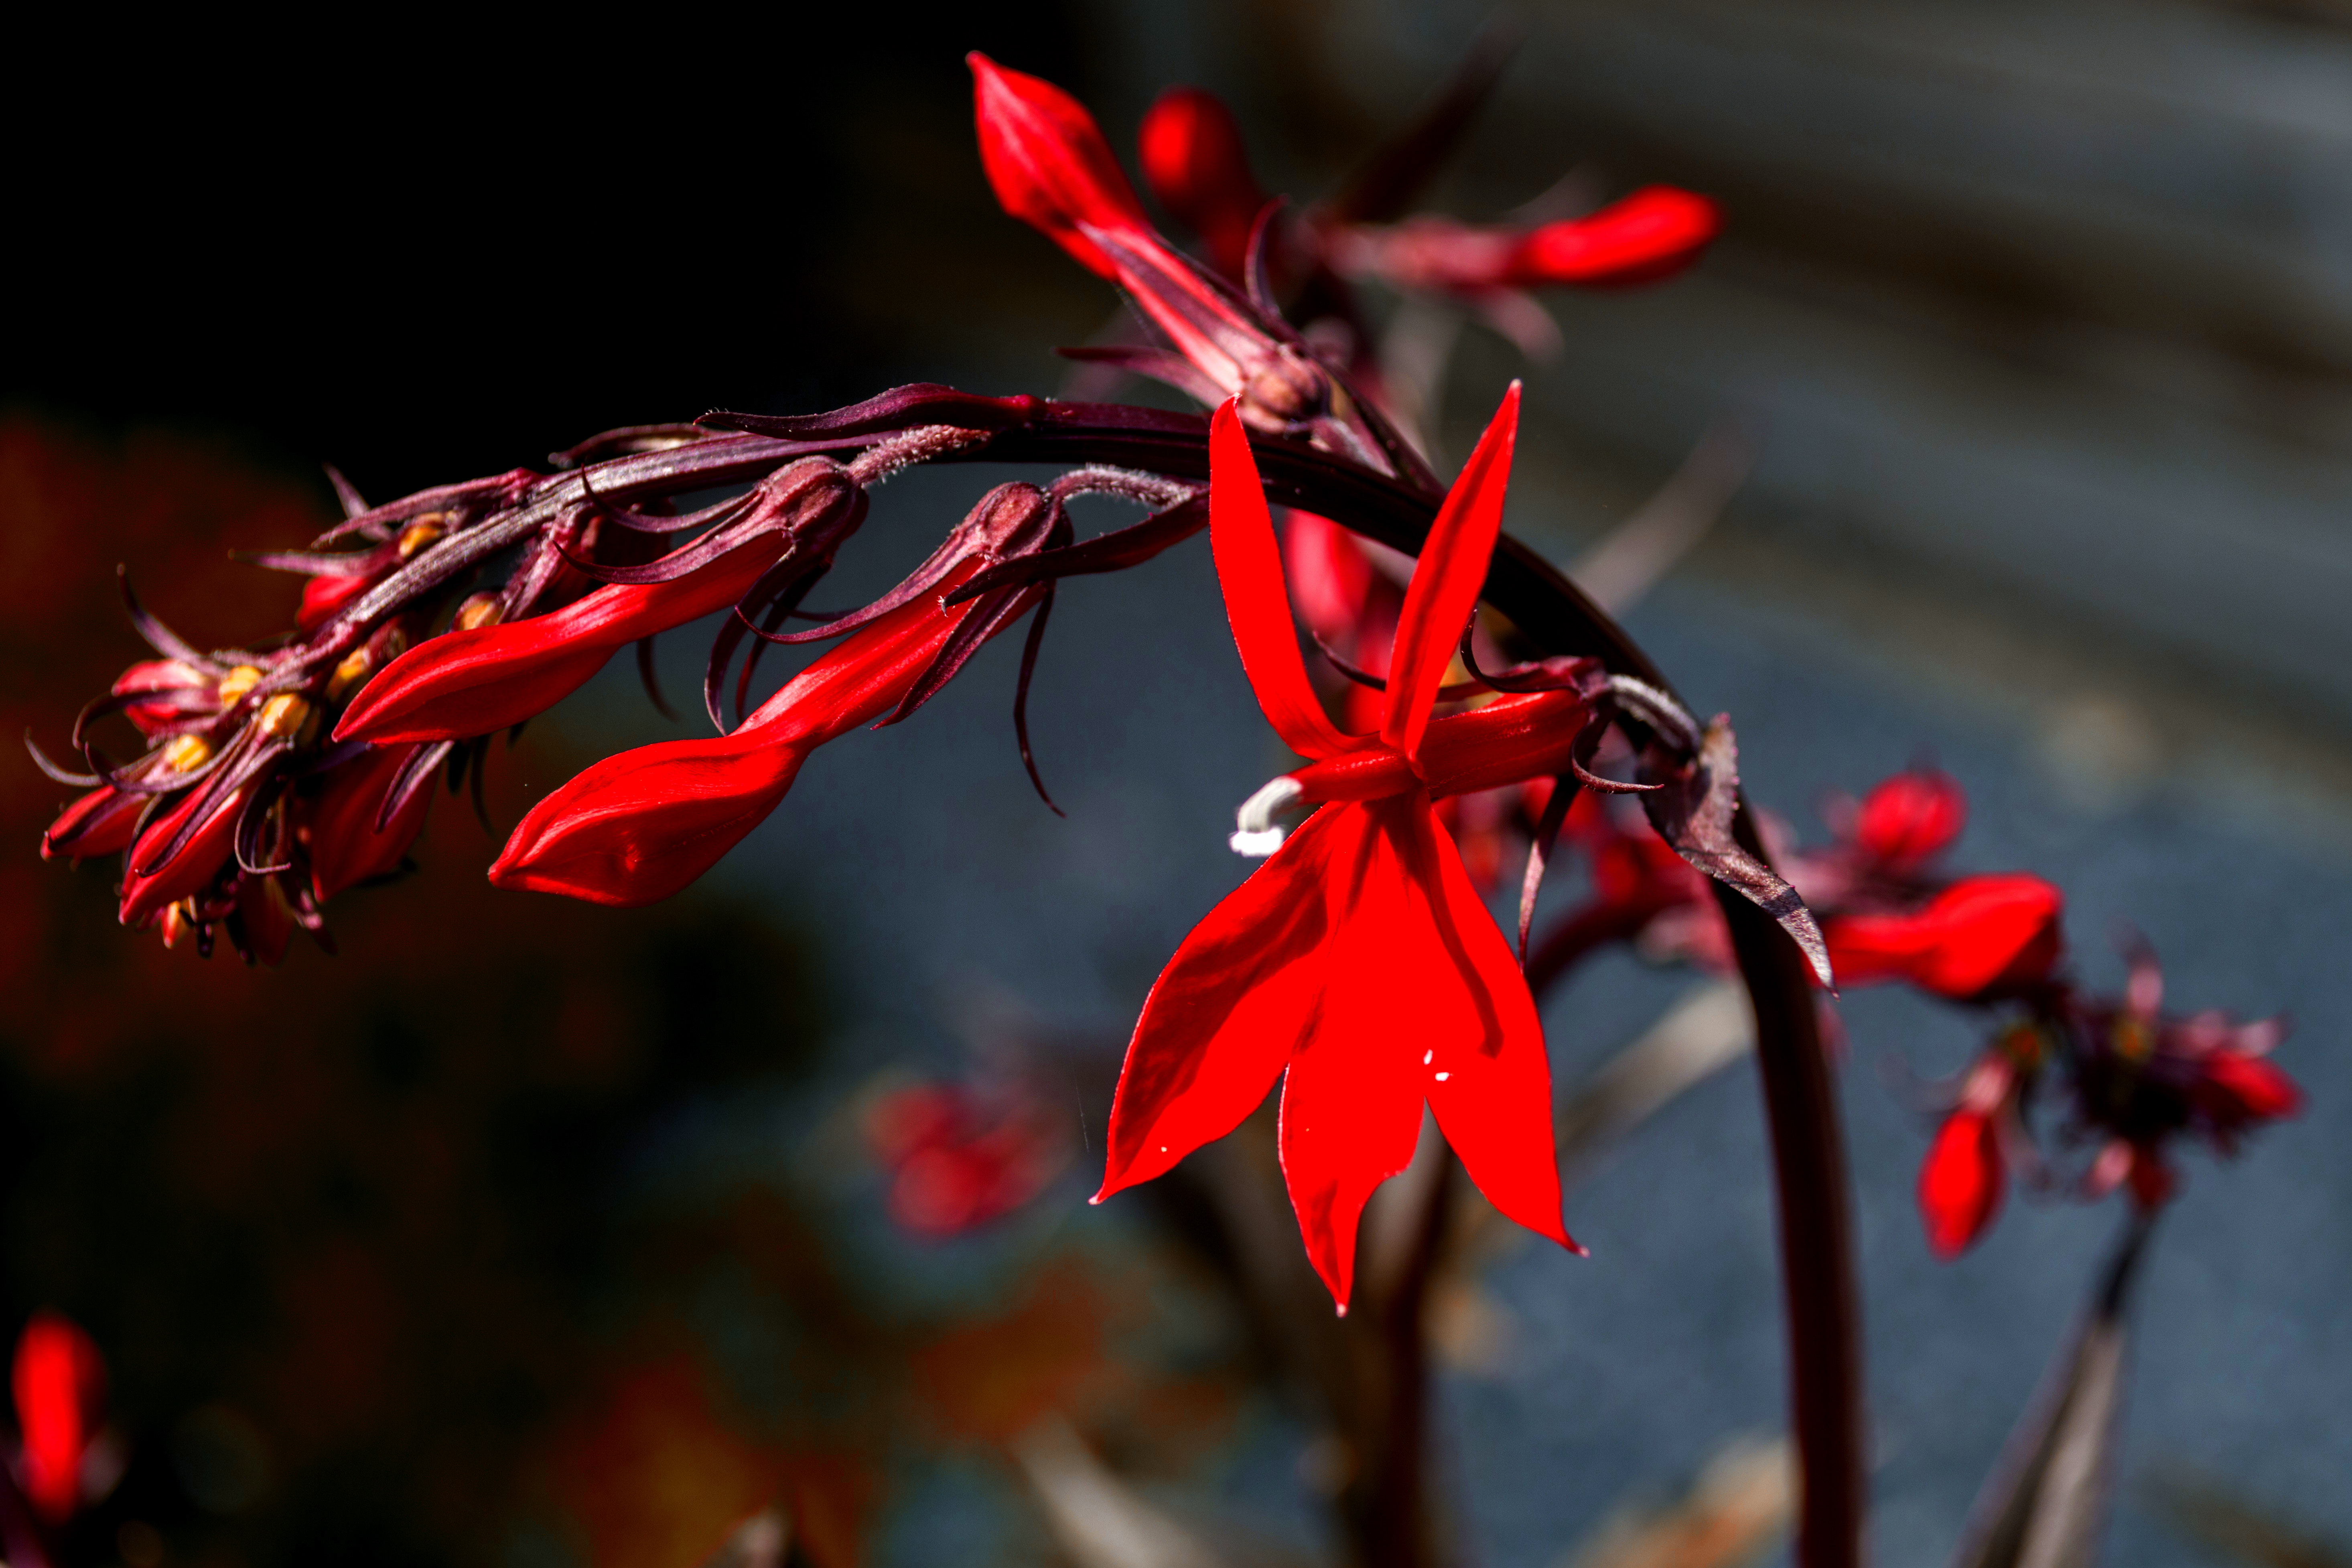
tree, nature, outdoor, branch, blossom, plant, photography, texture, leaf, flower, petal, photo, red, color, autumn, botany, nikon, flora, season, close up, colour, holland, nederland, netherlands, dutch, outdoorphotography, picture, photograph, fotos, foto, fotografie, depthoffield, paulvandevelde, pdvandevelde, natuurfotografie, naturephotographer, dordrecht, nederlandinfotos, bloem, pvdvfotografie, pdvandeveldedordrecht, nederlandsefotografie, dutchphotogaraphy, totallydutch, fotografienederland, hollandsefotografie, fotografieholland, macro photography, flowering plant, lobelia, plant stem, land plant